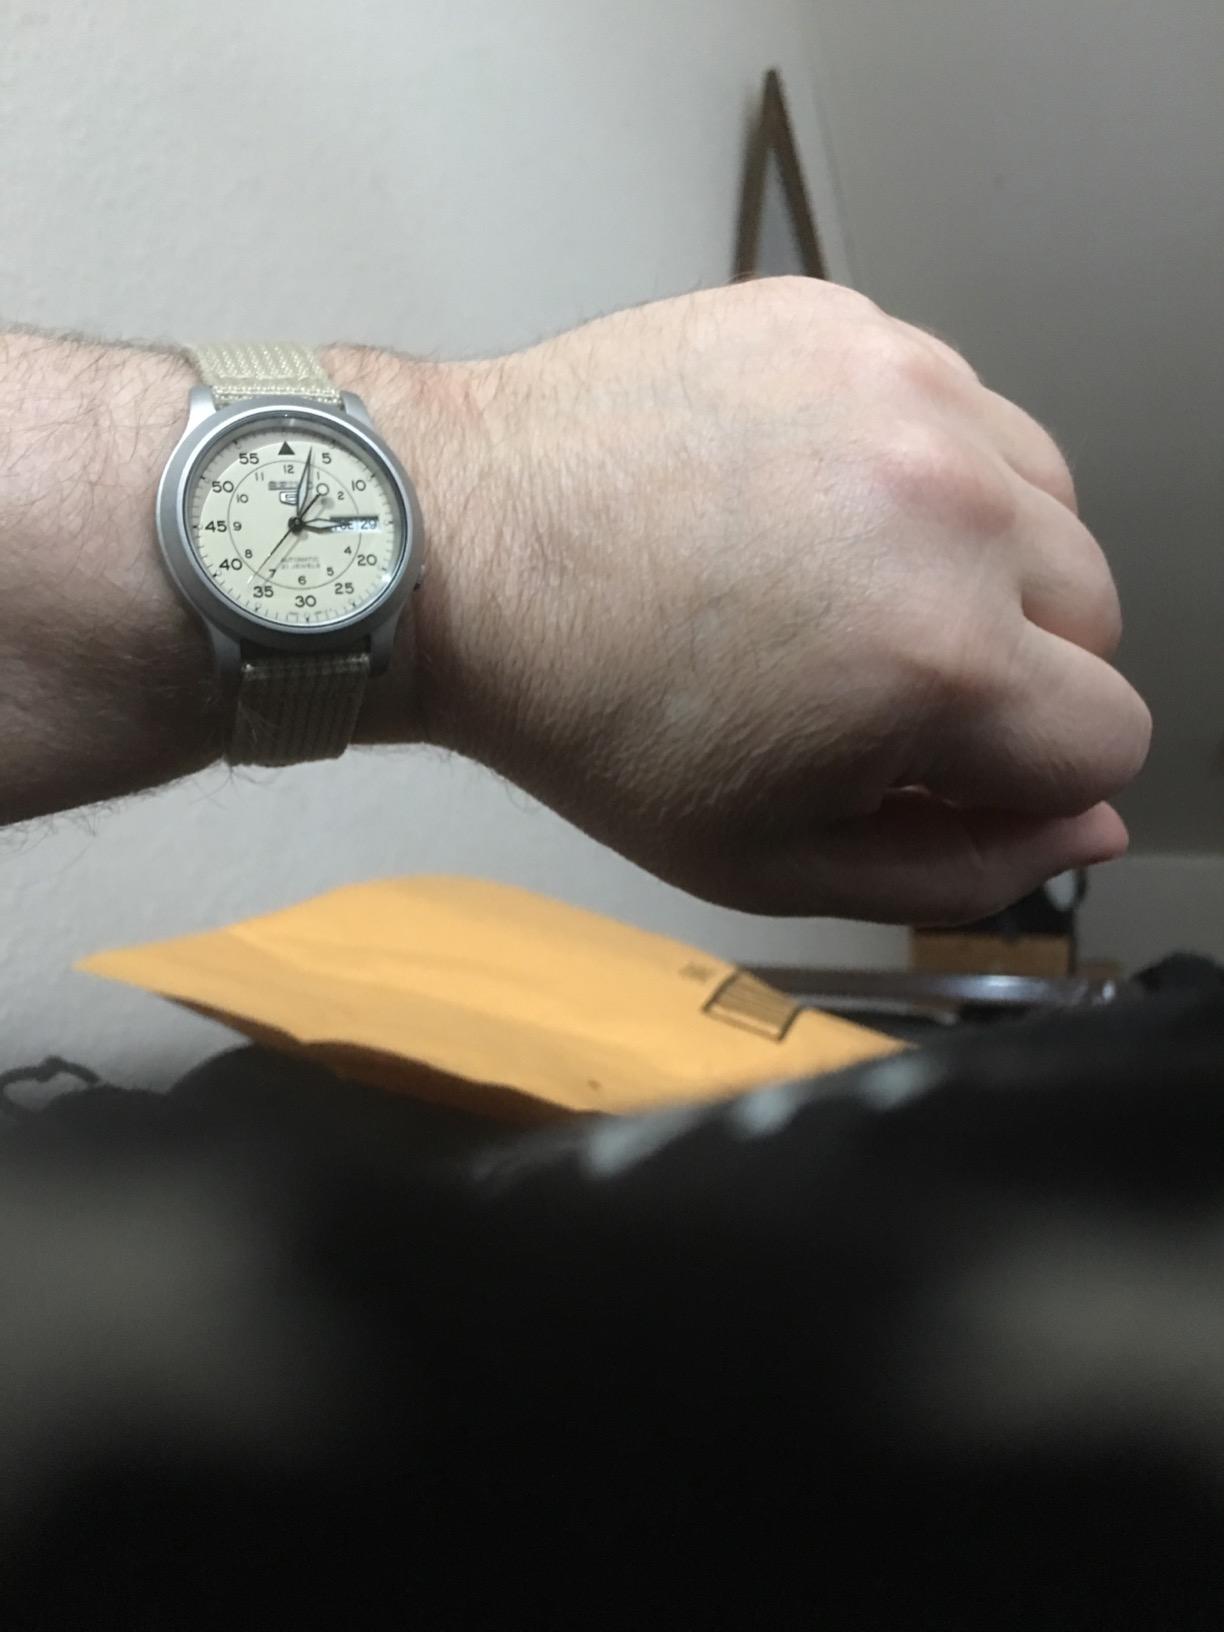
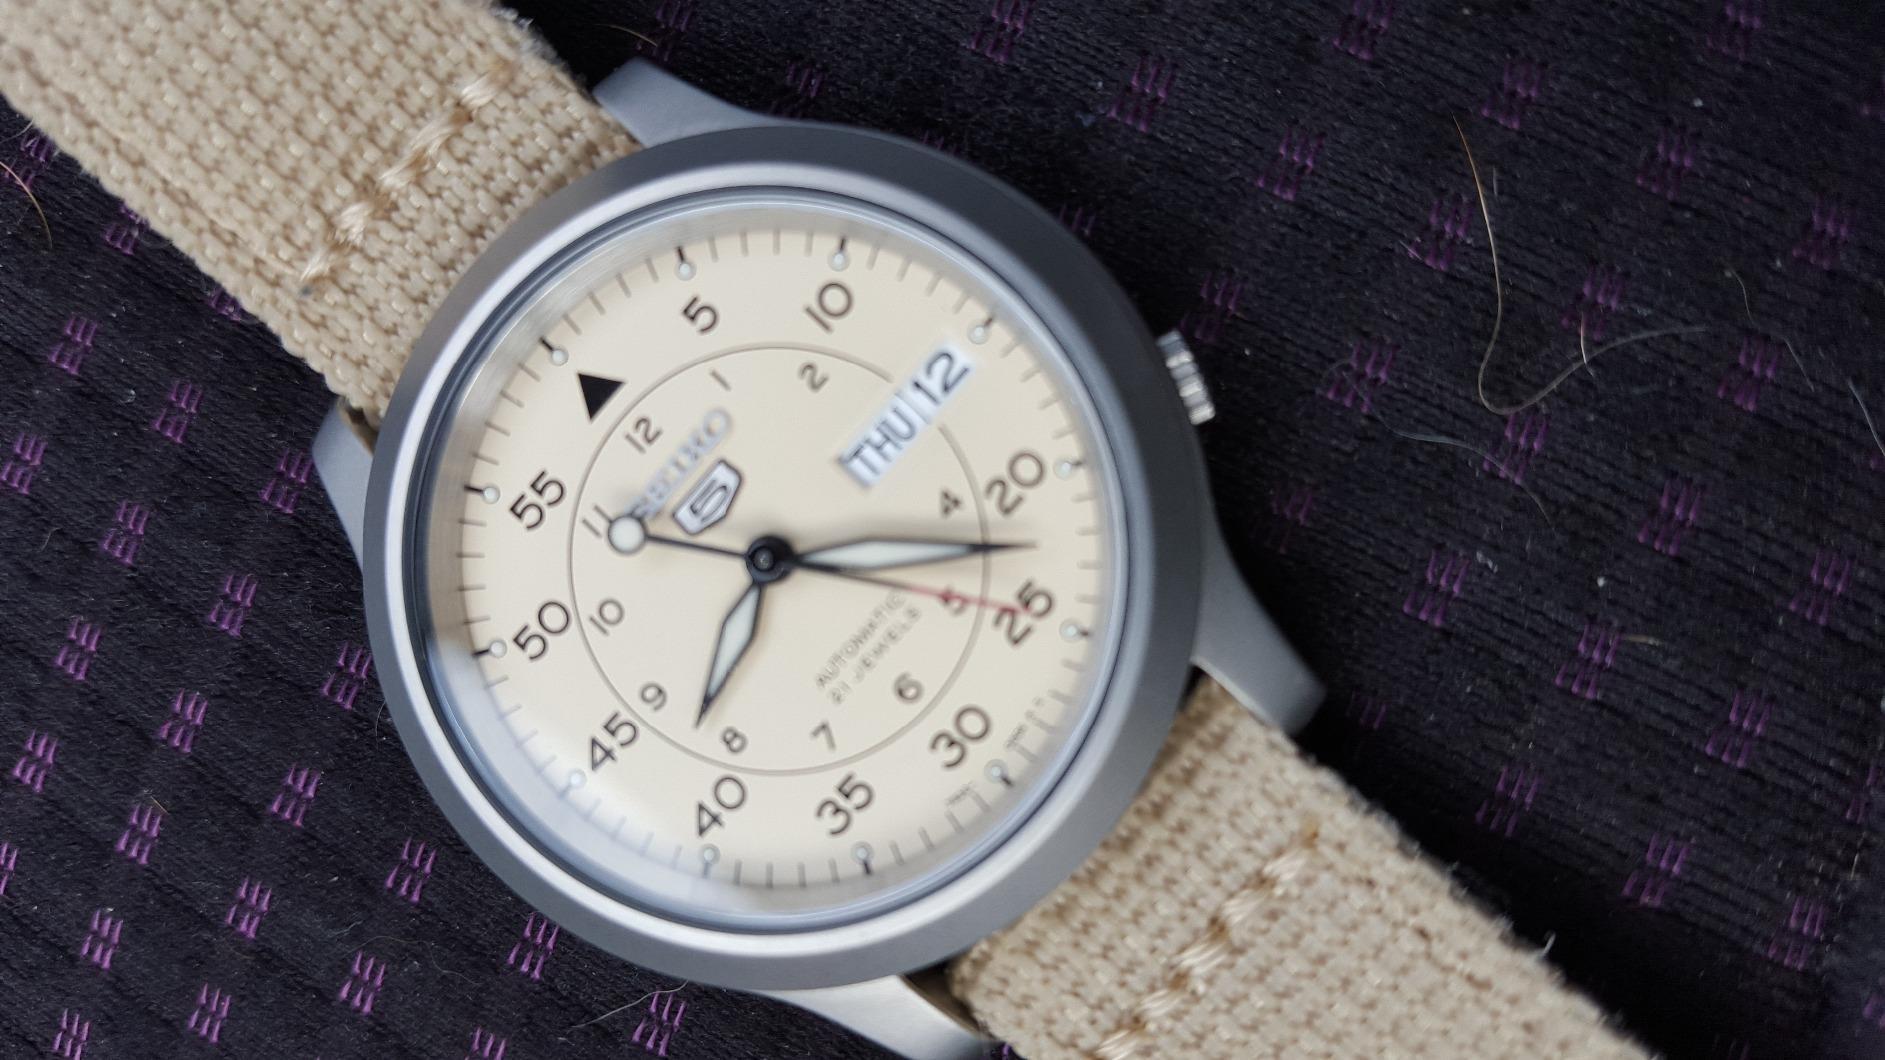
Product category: accessories_watch
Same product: yes